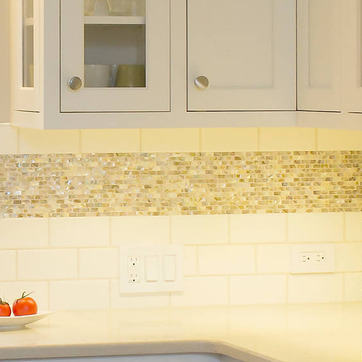
Material: tile